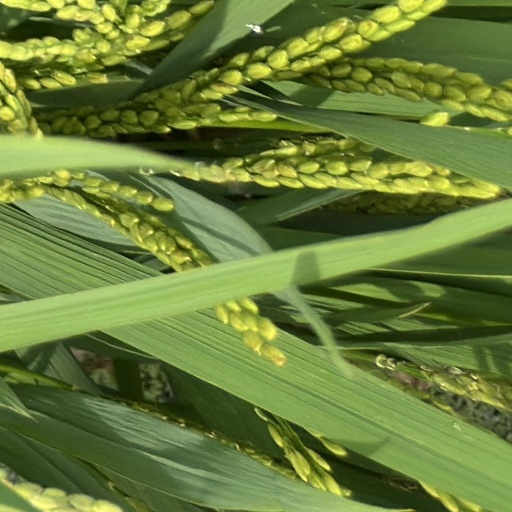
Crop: rice